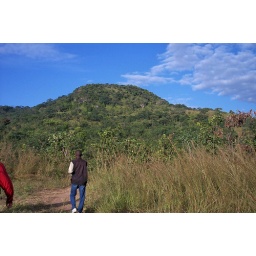
Looking toward the hill with the cross at the top. (Photo by Tom)